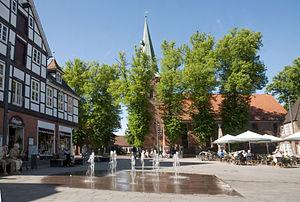
Bad Bevensen est une ville de Basse-Saxe en Allemagne.